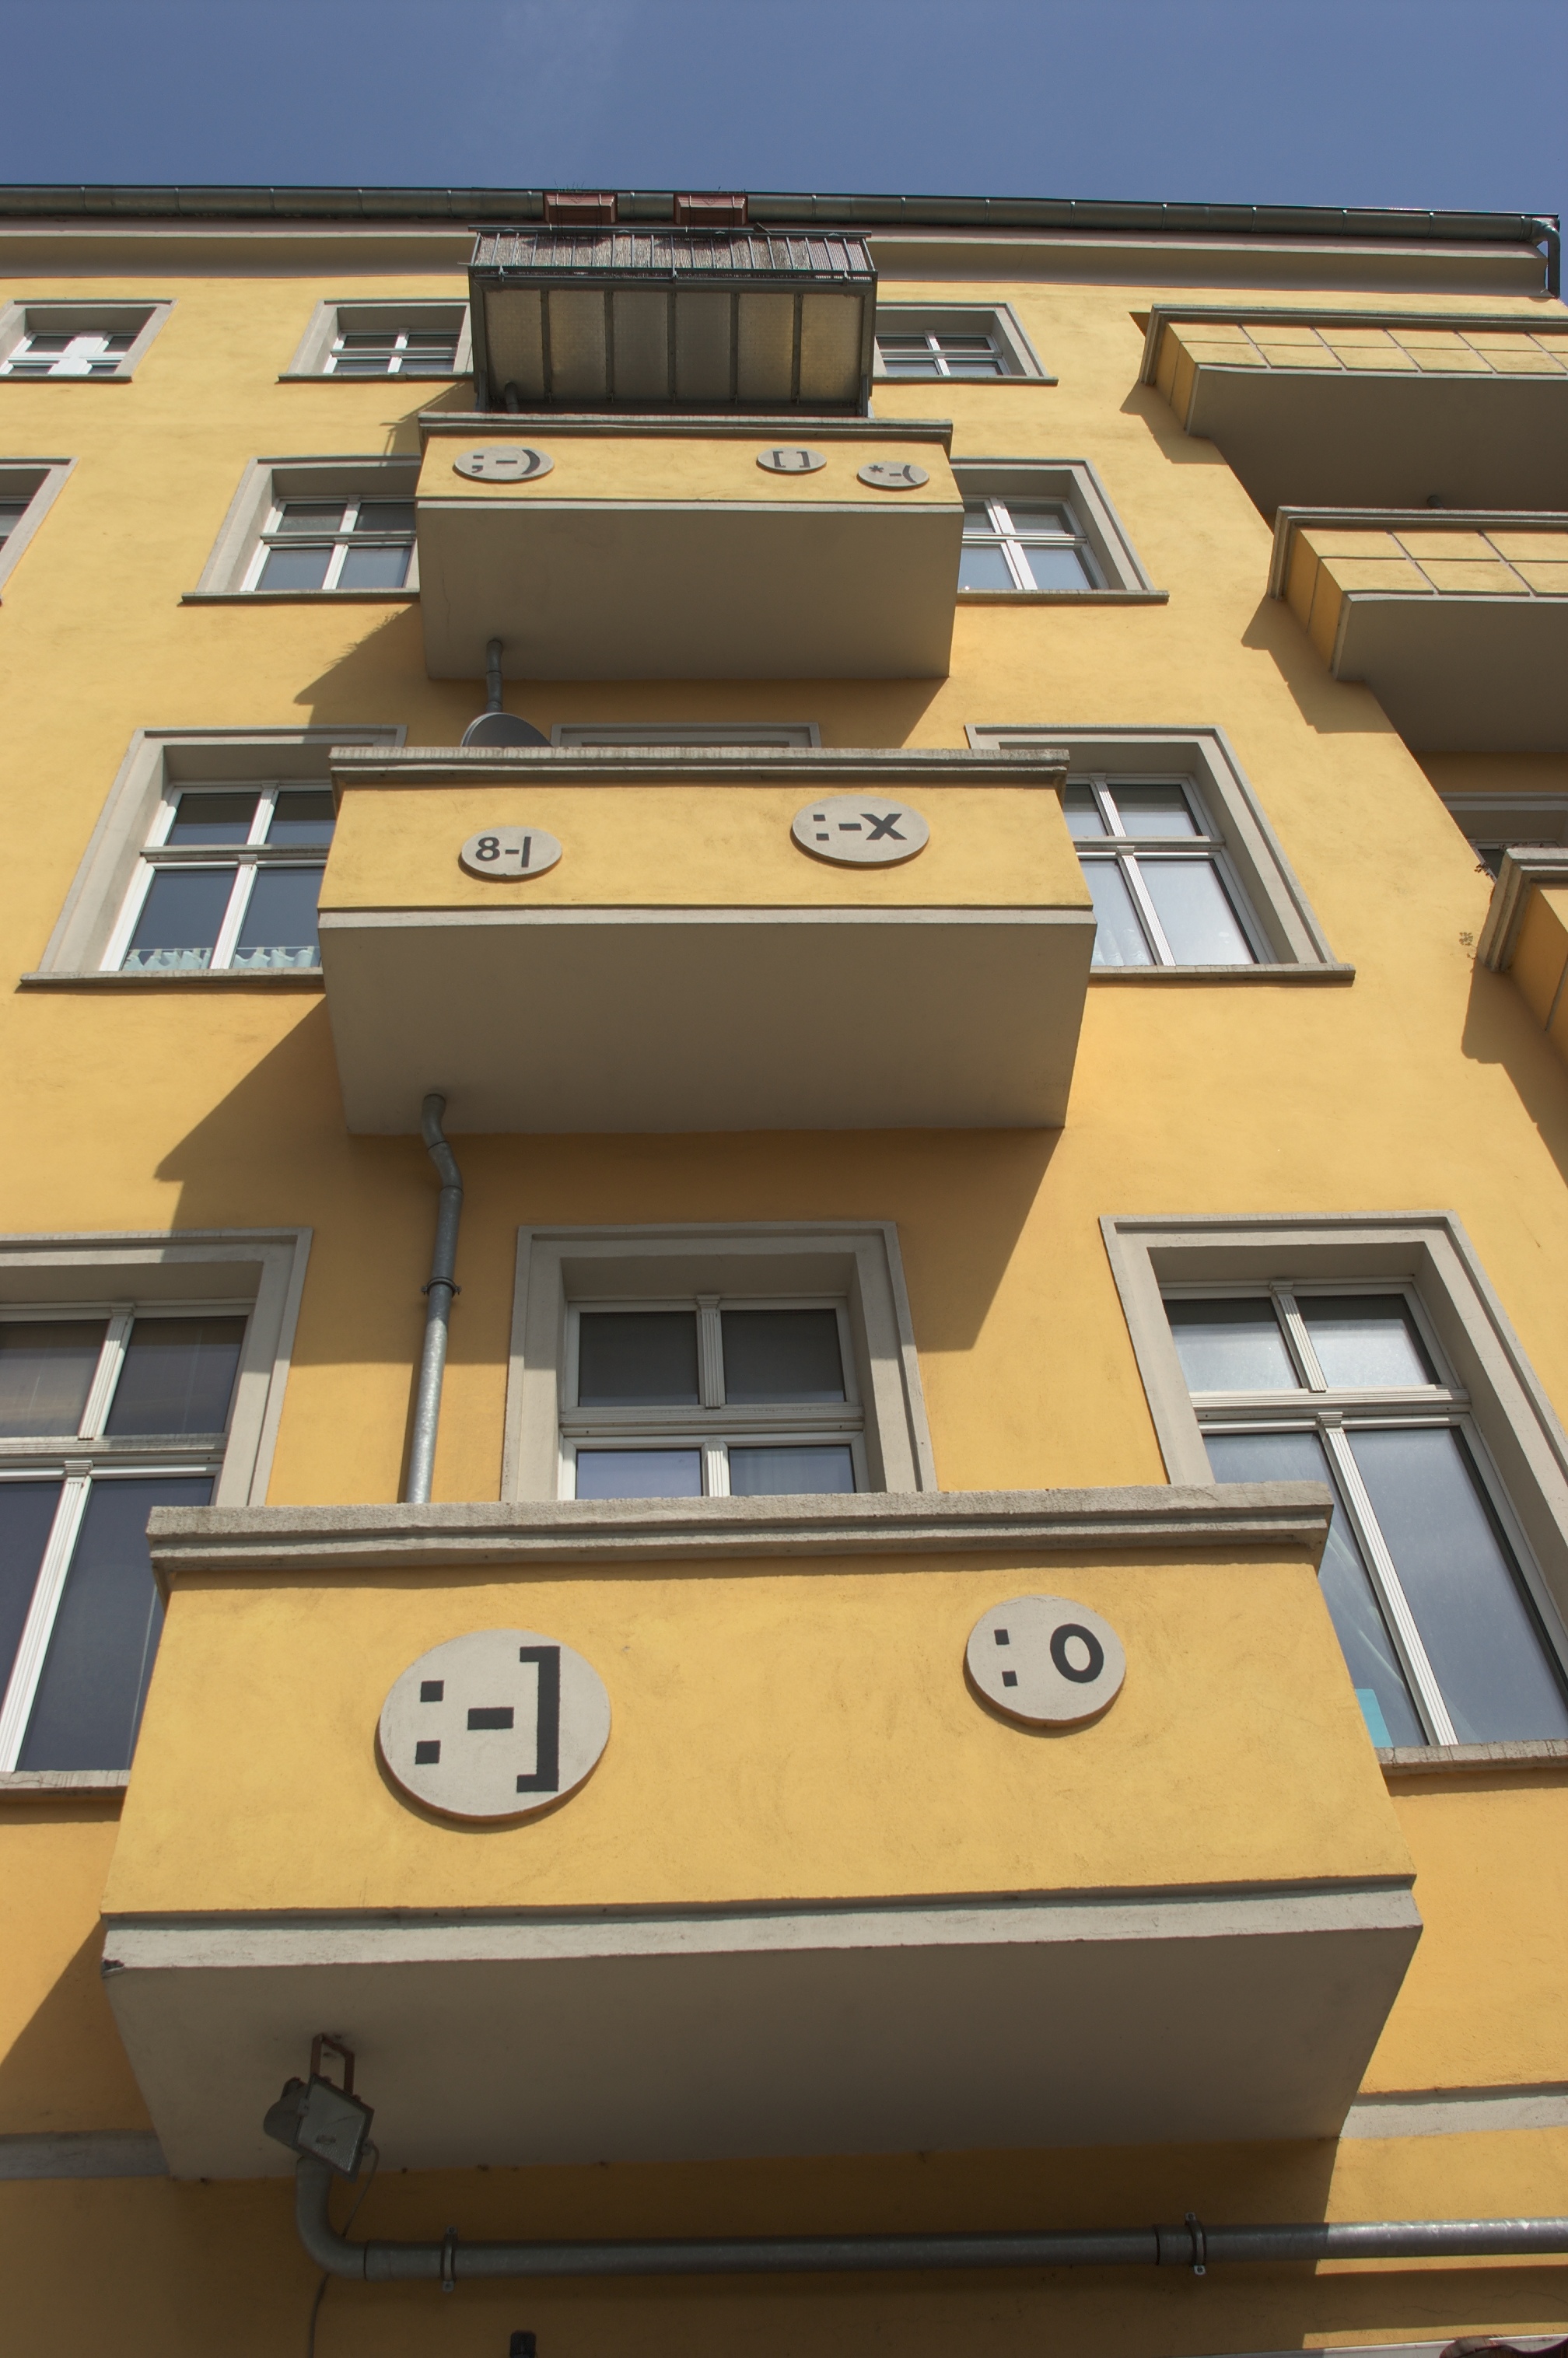
boat, vehicle, yacht, facade, 2013, rawtherapee, germany, deutschland, berlin, pentax, 20mm, lenstagged, steffenzahn, guessedberlin, k100d, justpentax, iamflickr, cosina, voigtlander, skopar, colorskopar, cv20, colorskopar20mmf35slii, 20mmf35slii, voigtlander20mm, cv2035, skopar20mmf35, cosinavoigtl nder, cosinavoigtl ndercolorskopar20mmf35, voigtl nder20mmf35colorskoparslii, voigtl nder20mmf35, gwbanoniman9876